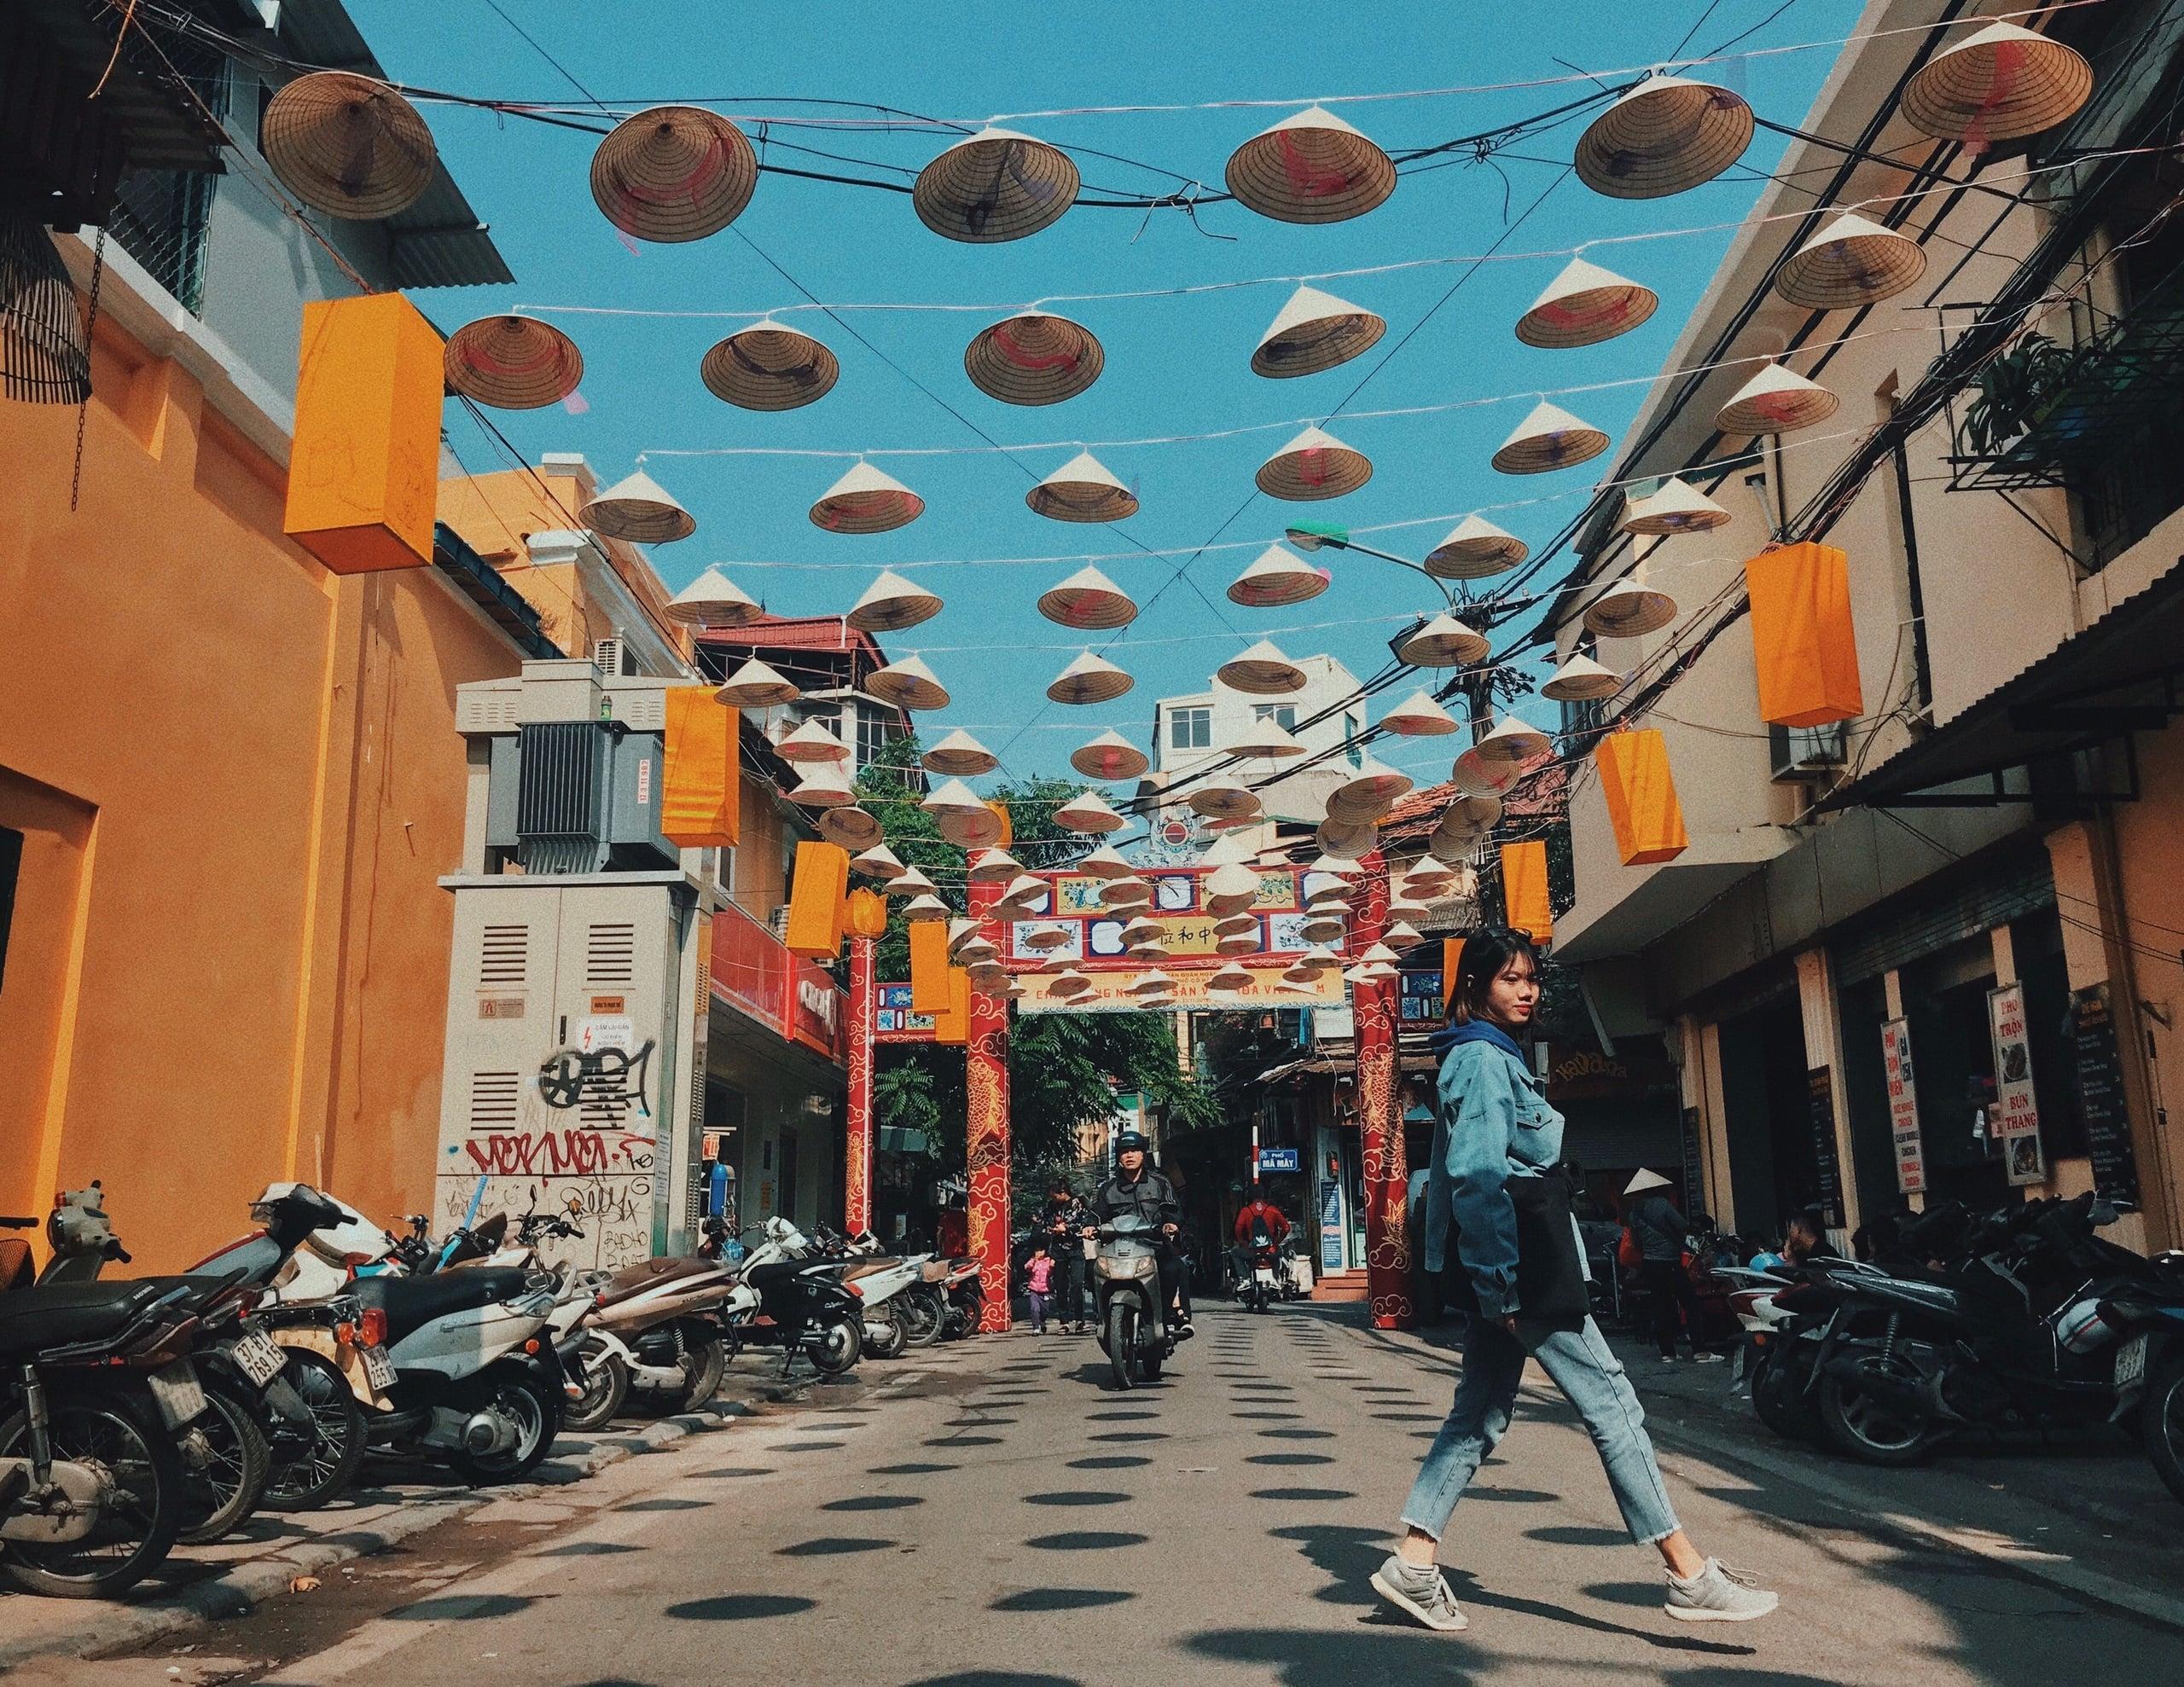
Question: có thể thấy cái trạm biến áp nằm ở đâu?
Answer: trạm biến áp nằm sát lề đường bên trái